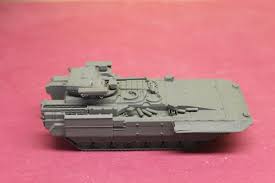
Label: BMP